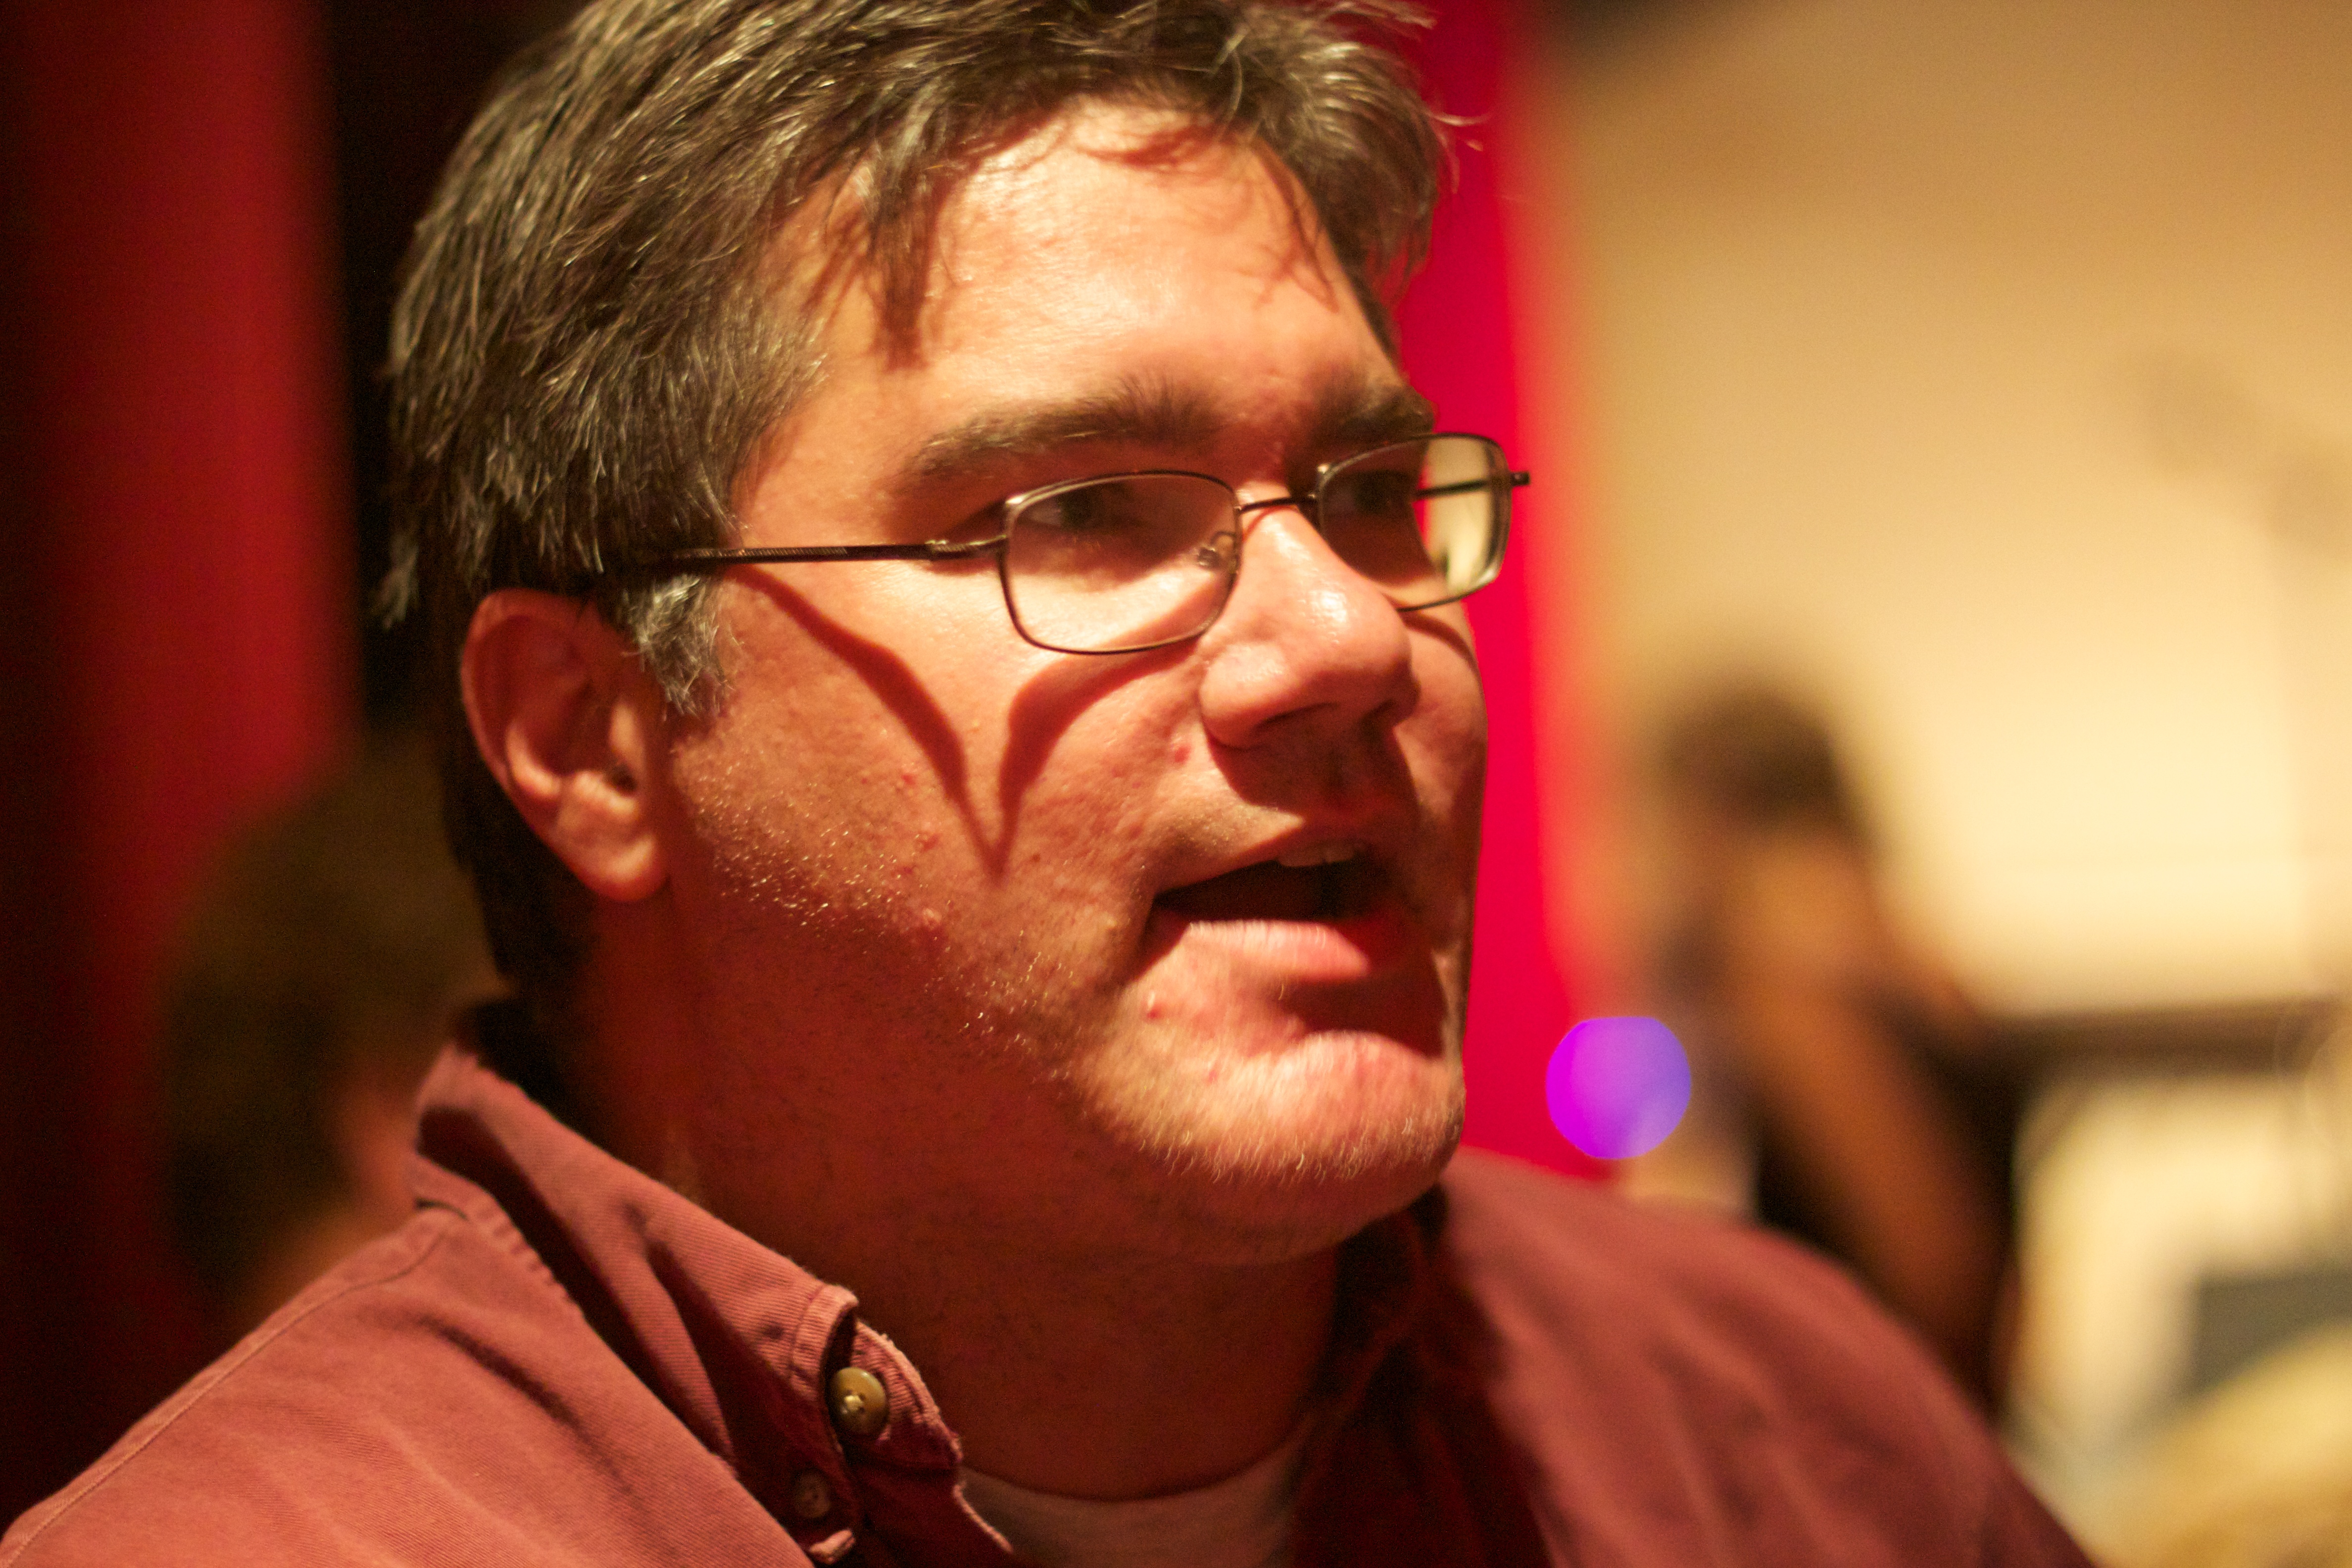
man, person, male, portrait, red, facial expression, glasses, singing, facial hair, vision care